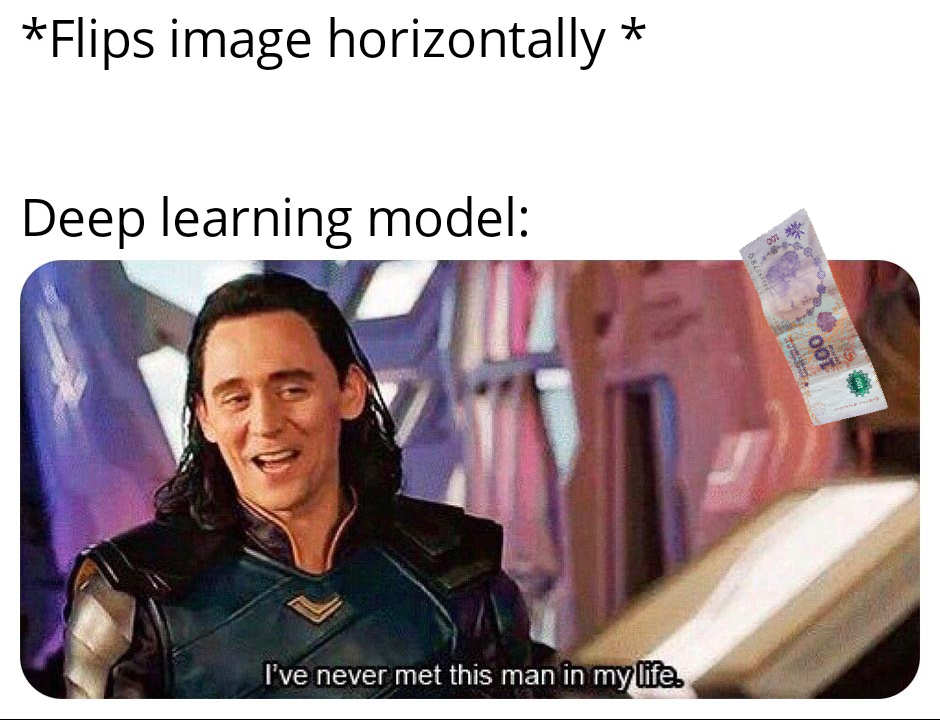
Denominación: 100